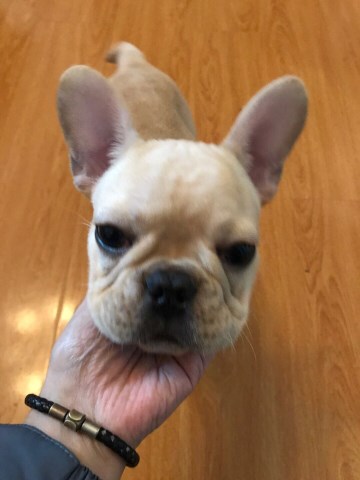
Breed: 1121-n000002-French_bulldog